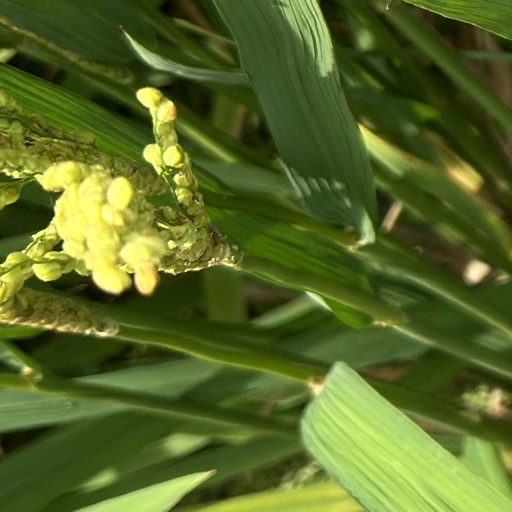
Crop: rice